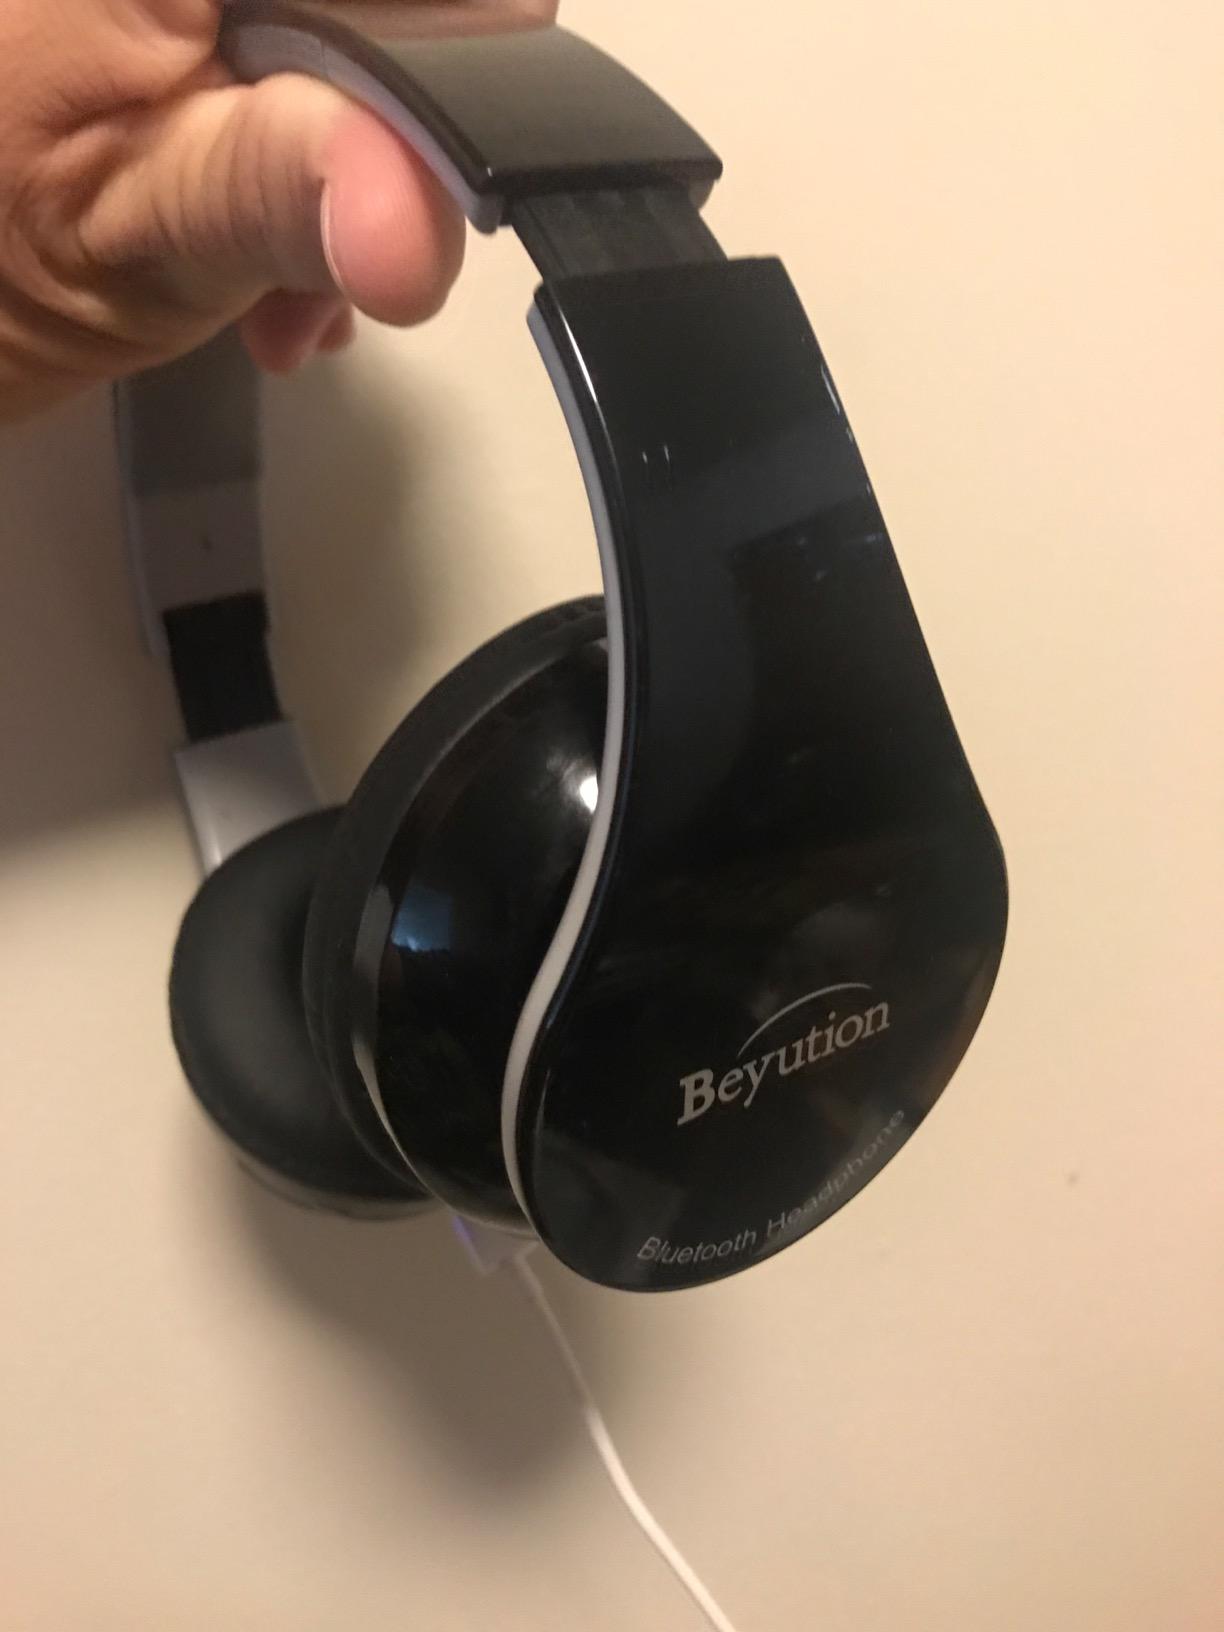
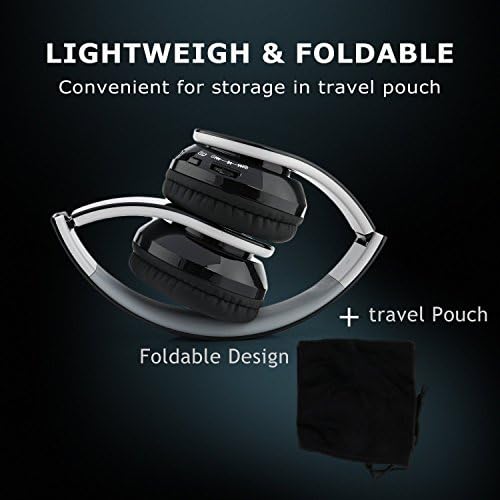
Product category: headphones
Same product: yes